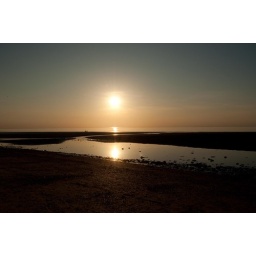
Reflection of the sun low in the sky over Hunstanton beach